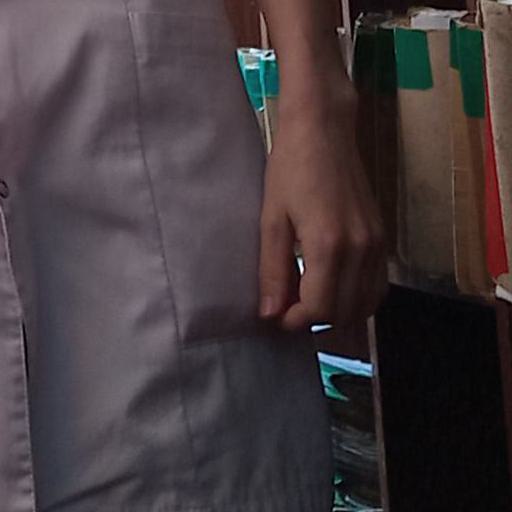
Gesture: no_gesture